APB: All Points Bulletin

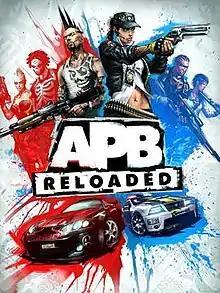

APB: All Points Bulletin is an open world multiplayer online video game for Microsoft Windows developed by Realtime Worlds and acquired by Reloaded Productions, which is part of the GamersFirst company. Little Orbit acquired GamersFirst in 2018 and is now in charge of the game's development. Based in urban sprawls and featuring two factions, Enforcers and the Criminals, players can form sub-groups in either faction and carry out missions. The game design was led by David Jones. It was released in 2010 in North America and Europe.